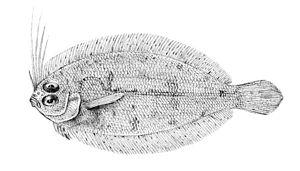
Les Bothidae forment une famille de poissons plats. Certaines espèces sont connues sous le nom de fausse limande ou turbots.